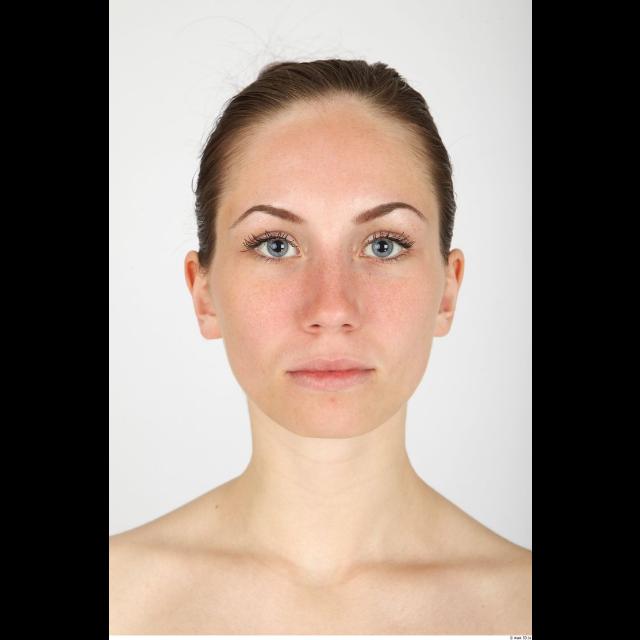
Label: Colored